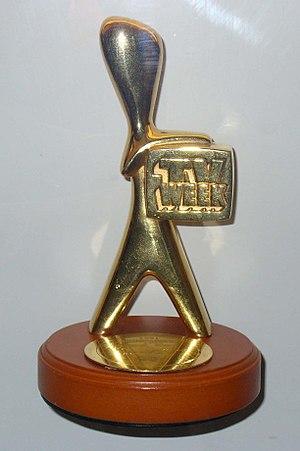
La culture de l'Australie moderne est une culture occidentale métissée de plusieurs autres. D'origine essentiellement anglo-celte modifiée par la vie de ses premiers colons, l'immigration multi-ethnique due aux ruées vers l'or des années 1850, l'arrivée de nouveaux immigrants après la Seconde Guerre mondiale et, plus récemment, la culture américaine, elle est aussi influencée par la culture de ses Aborigènes dont le temps du rêve est le thème central. On y ajoutera les influences de l'environnement australien si particulier, de l'isolement géographique par rapport aux nations occidentales et de la proximité de l'Asie.
Les Logie Awards sont des récompenses de télévision australiennes décernées depuis 1959 par l'hebdomadaire TV Week. Les prix sont remis à la suite d'un vote des lecteurs du magazine.
La télévision professionnelle en Australie a été lancée le 16 septembre 1956. Beaucoup de shows et stars australiens ont eu du succès : on peut citer Skippy le kangourou, Les Voisins, Summer Bay, Steve Irwin, Dame Edna Everage, et The Wiggles.